Jamaican cuisine

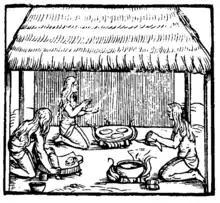
Taíno (Arawak) women preparing bammy in the 1500s.

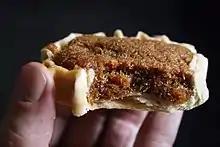
Gizzada

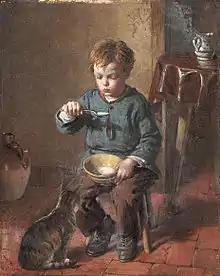
Porridge by William Hemsley c. 1893

Jamaican cuisine includes a mixture of cooking techniques, flavours and spices influenced by Amerindian, West African, Irish, English, French, Portuguese, Spanish, Indian, Chinese and Middle Eastern people who have inhabited the island. It is also influenced by indigenous crops, as well as crops and livestock introduced to the island from Mesoamerica, Europe, tropical West Africa and Southeast Asia— which are now grown locally. A wide variety of seafood, tropical fruits and meats are available.